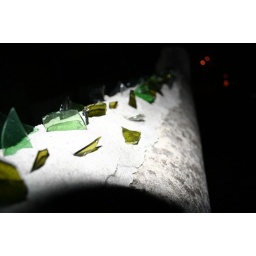
A wall in front of a house in Gualeguaychu, Argentina.